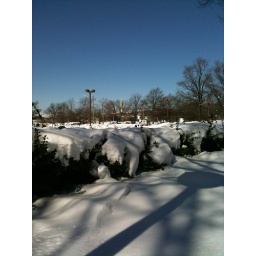
Not a cloud in the sky in the days after a huge snowstorm pummeled much of the East Coast.